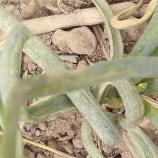
Crop: Onion
Condition: virosis-d